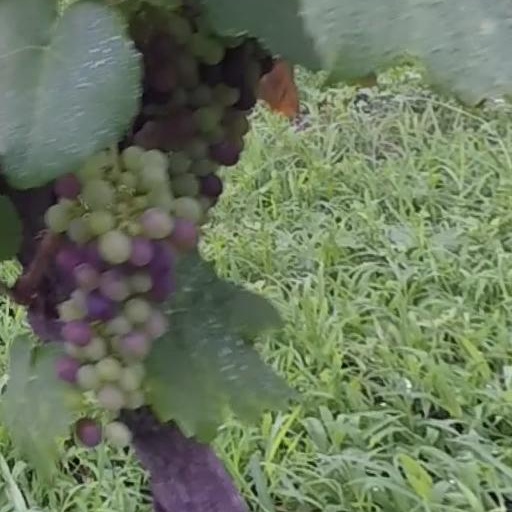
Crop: grape